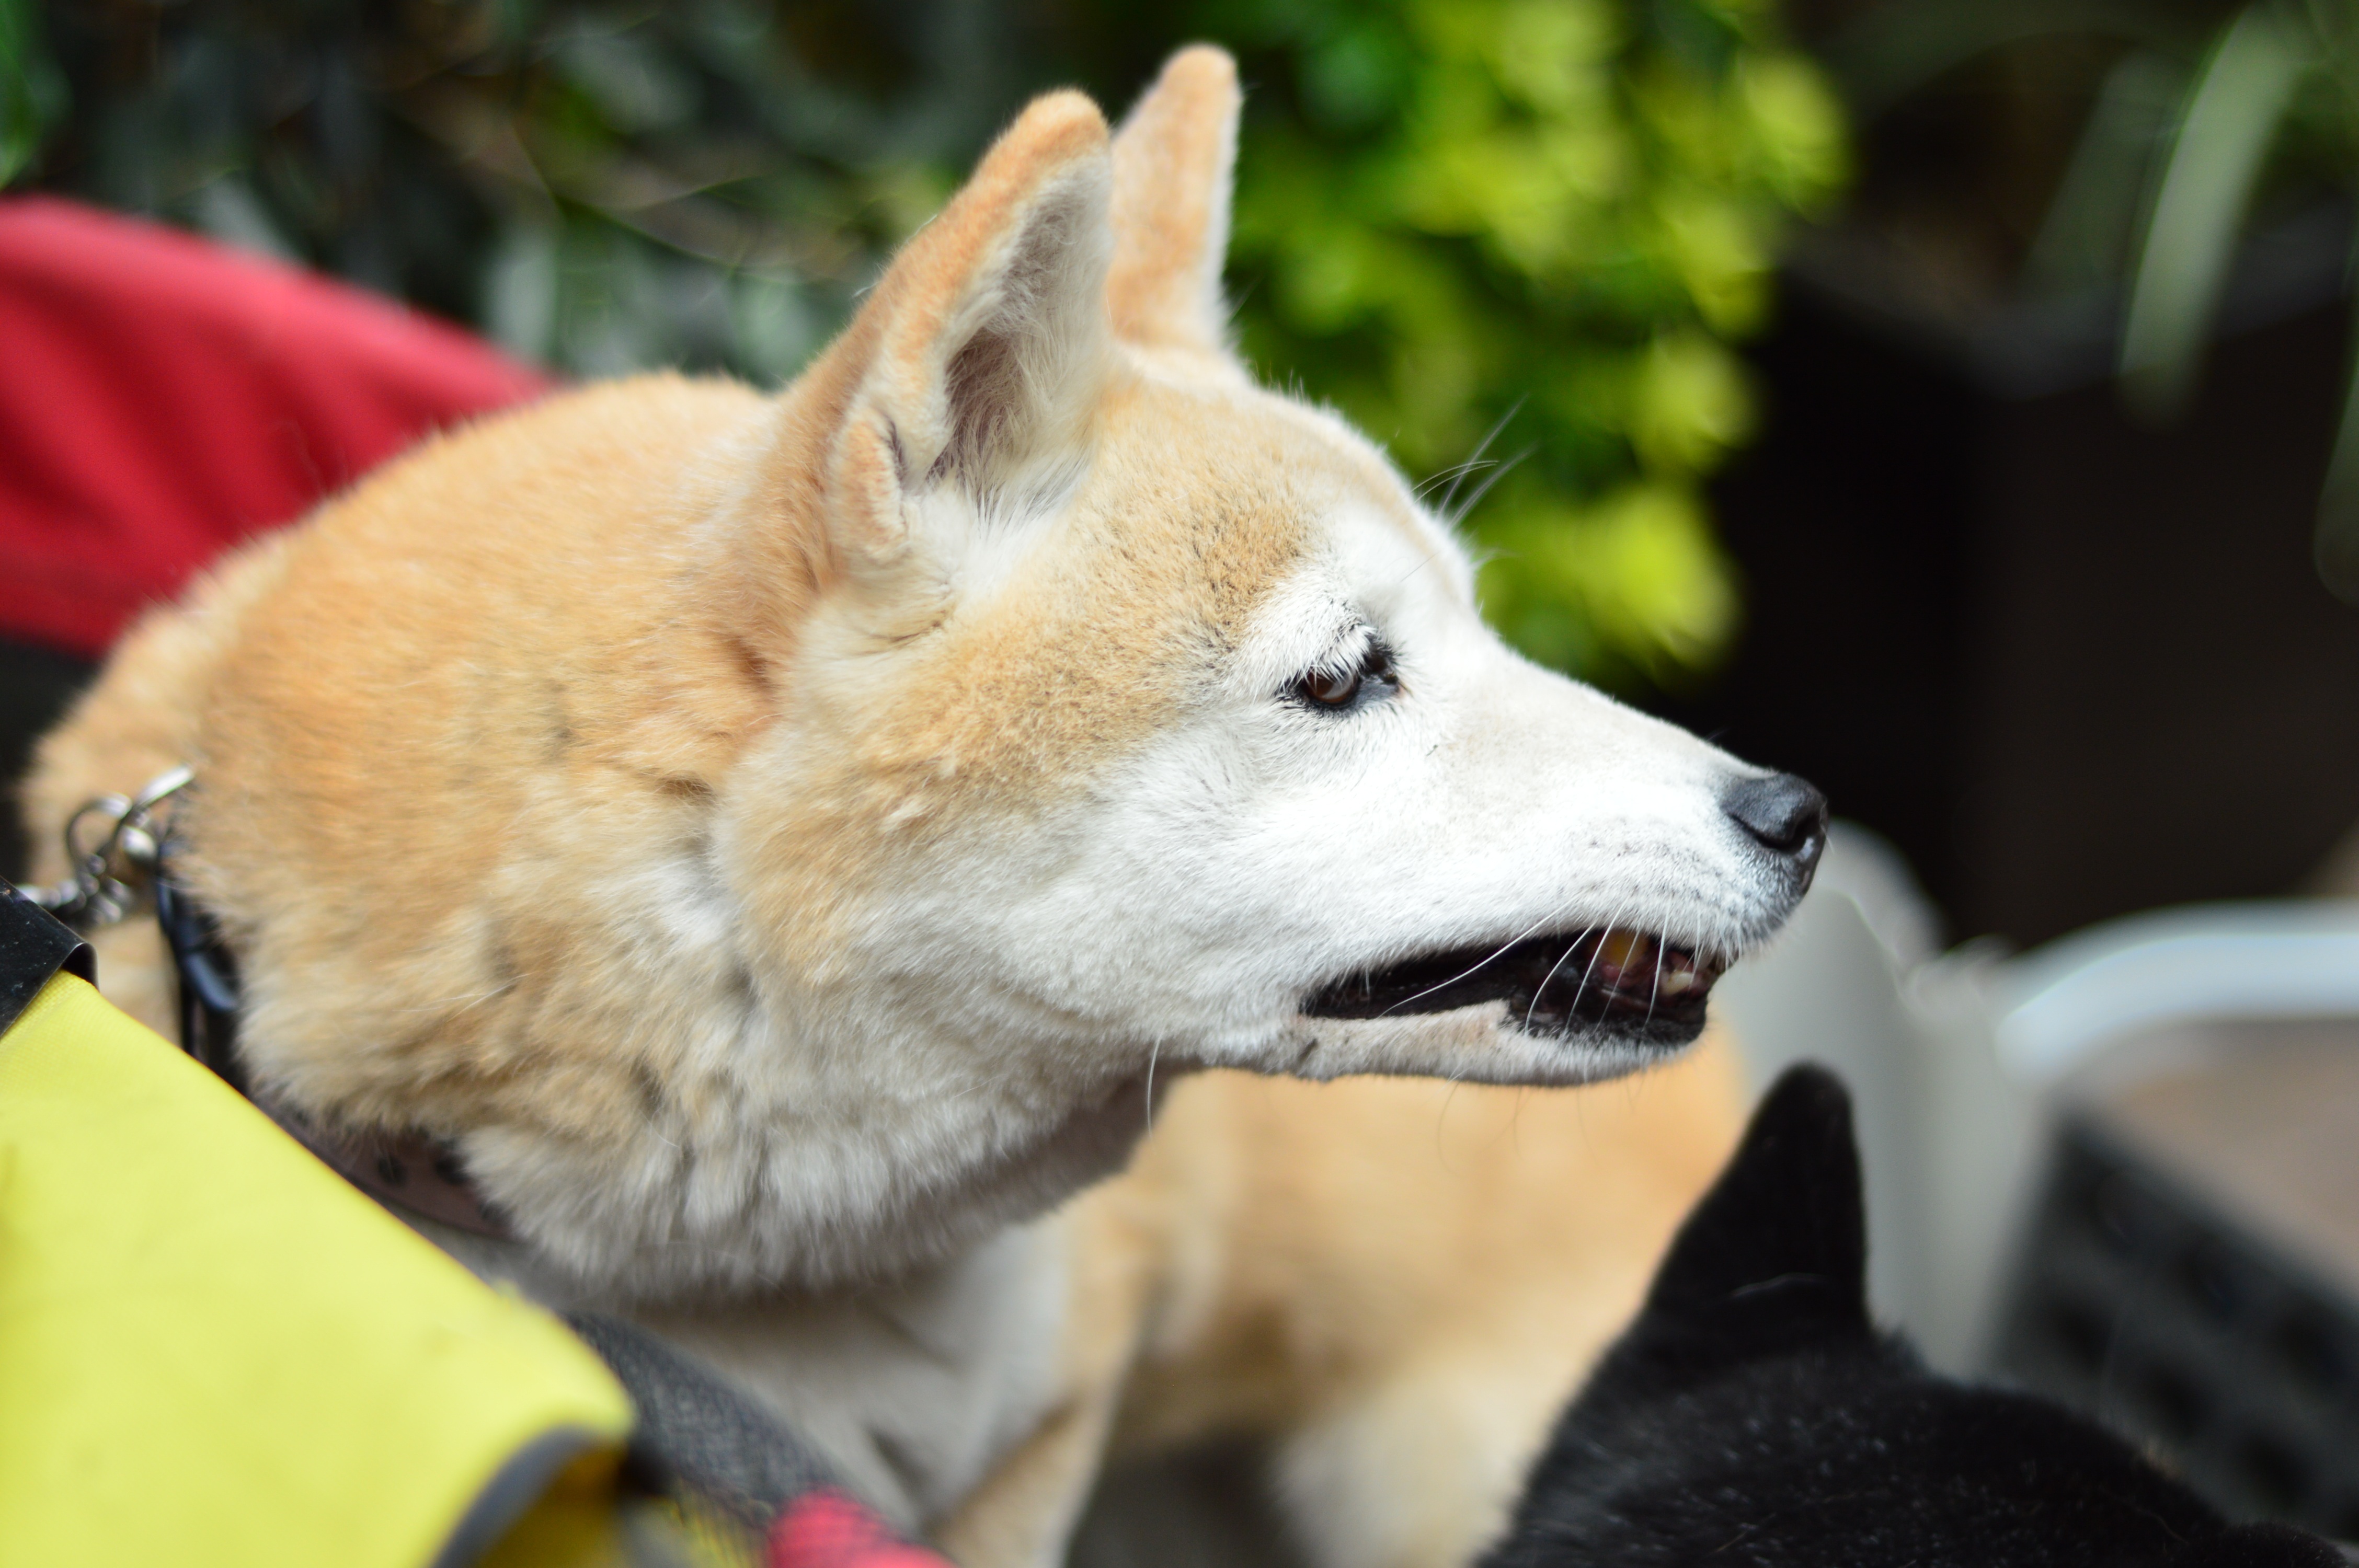
puppy, dog, animal, pet, mammal, animals, vertebrate, dog breed, profile dog, shiba inu, akita inu, korean jindo dog, shikoku, dog like mammal, saarloos wolfdog, wolfdog, czechoslovakian wolfdog, dog breed group, greenland dog, east siberian laika, west siberian laika, norwegian elkhound, norwegian lundehund